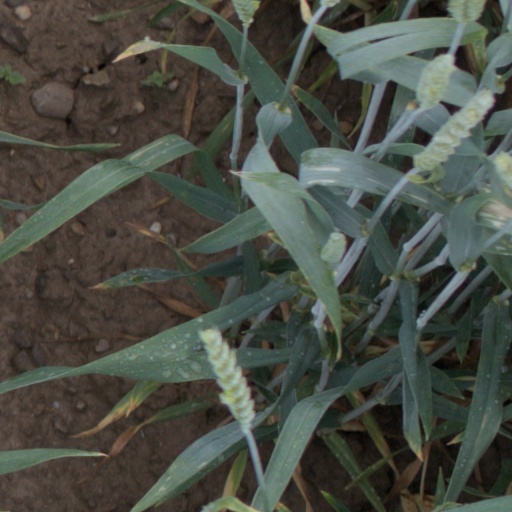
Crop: wheat